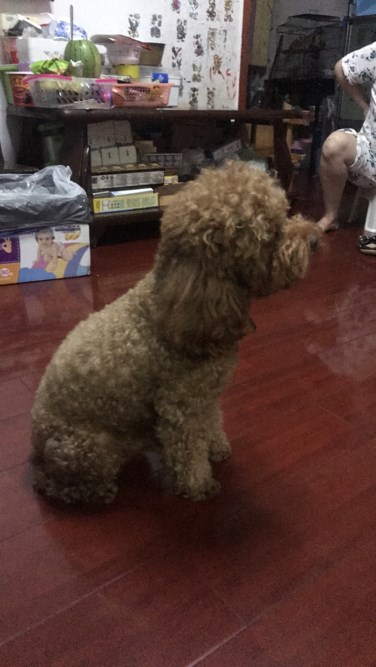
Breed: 7449-n000128-teddy